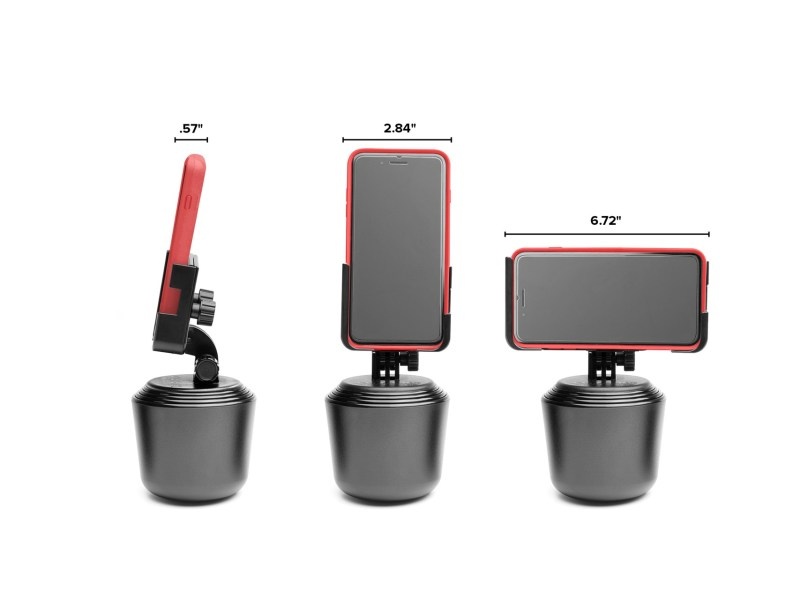
WeatherTech CupFone Two View
CupFone is a mobile phone holder that sits snugly and conveniently in most vehicle's cup holders. Fully adjustable tilt and full rotation means you'll be able to safely see your cell and easily use your favorite navigational app.
Brand: WeatherTech
Category: Vehicles & Parts > Vehicle Parts & Accessories > Motor Vehicle Electronics > Motor Vehicle Video Monitor Mounts